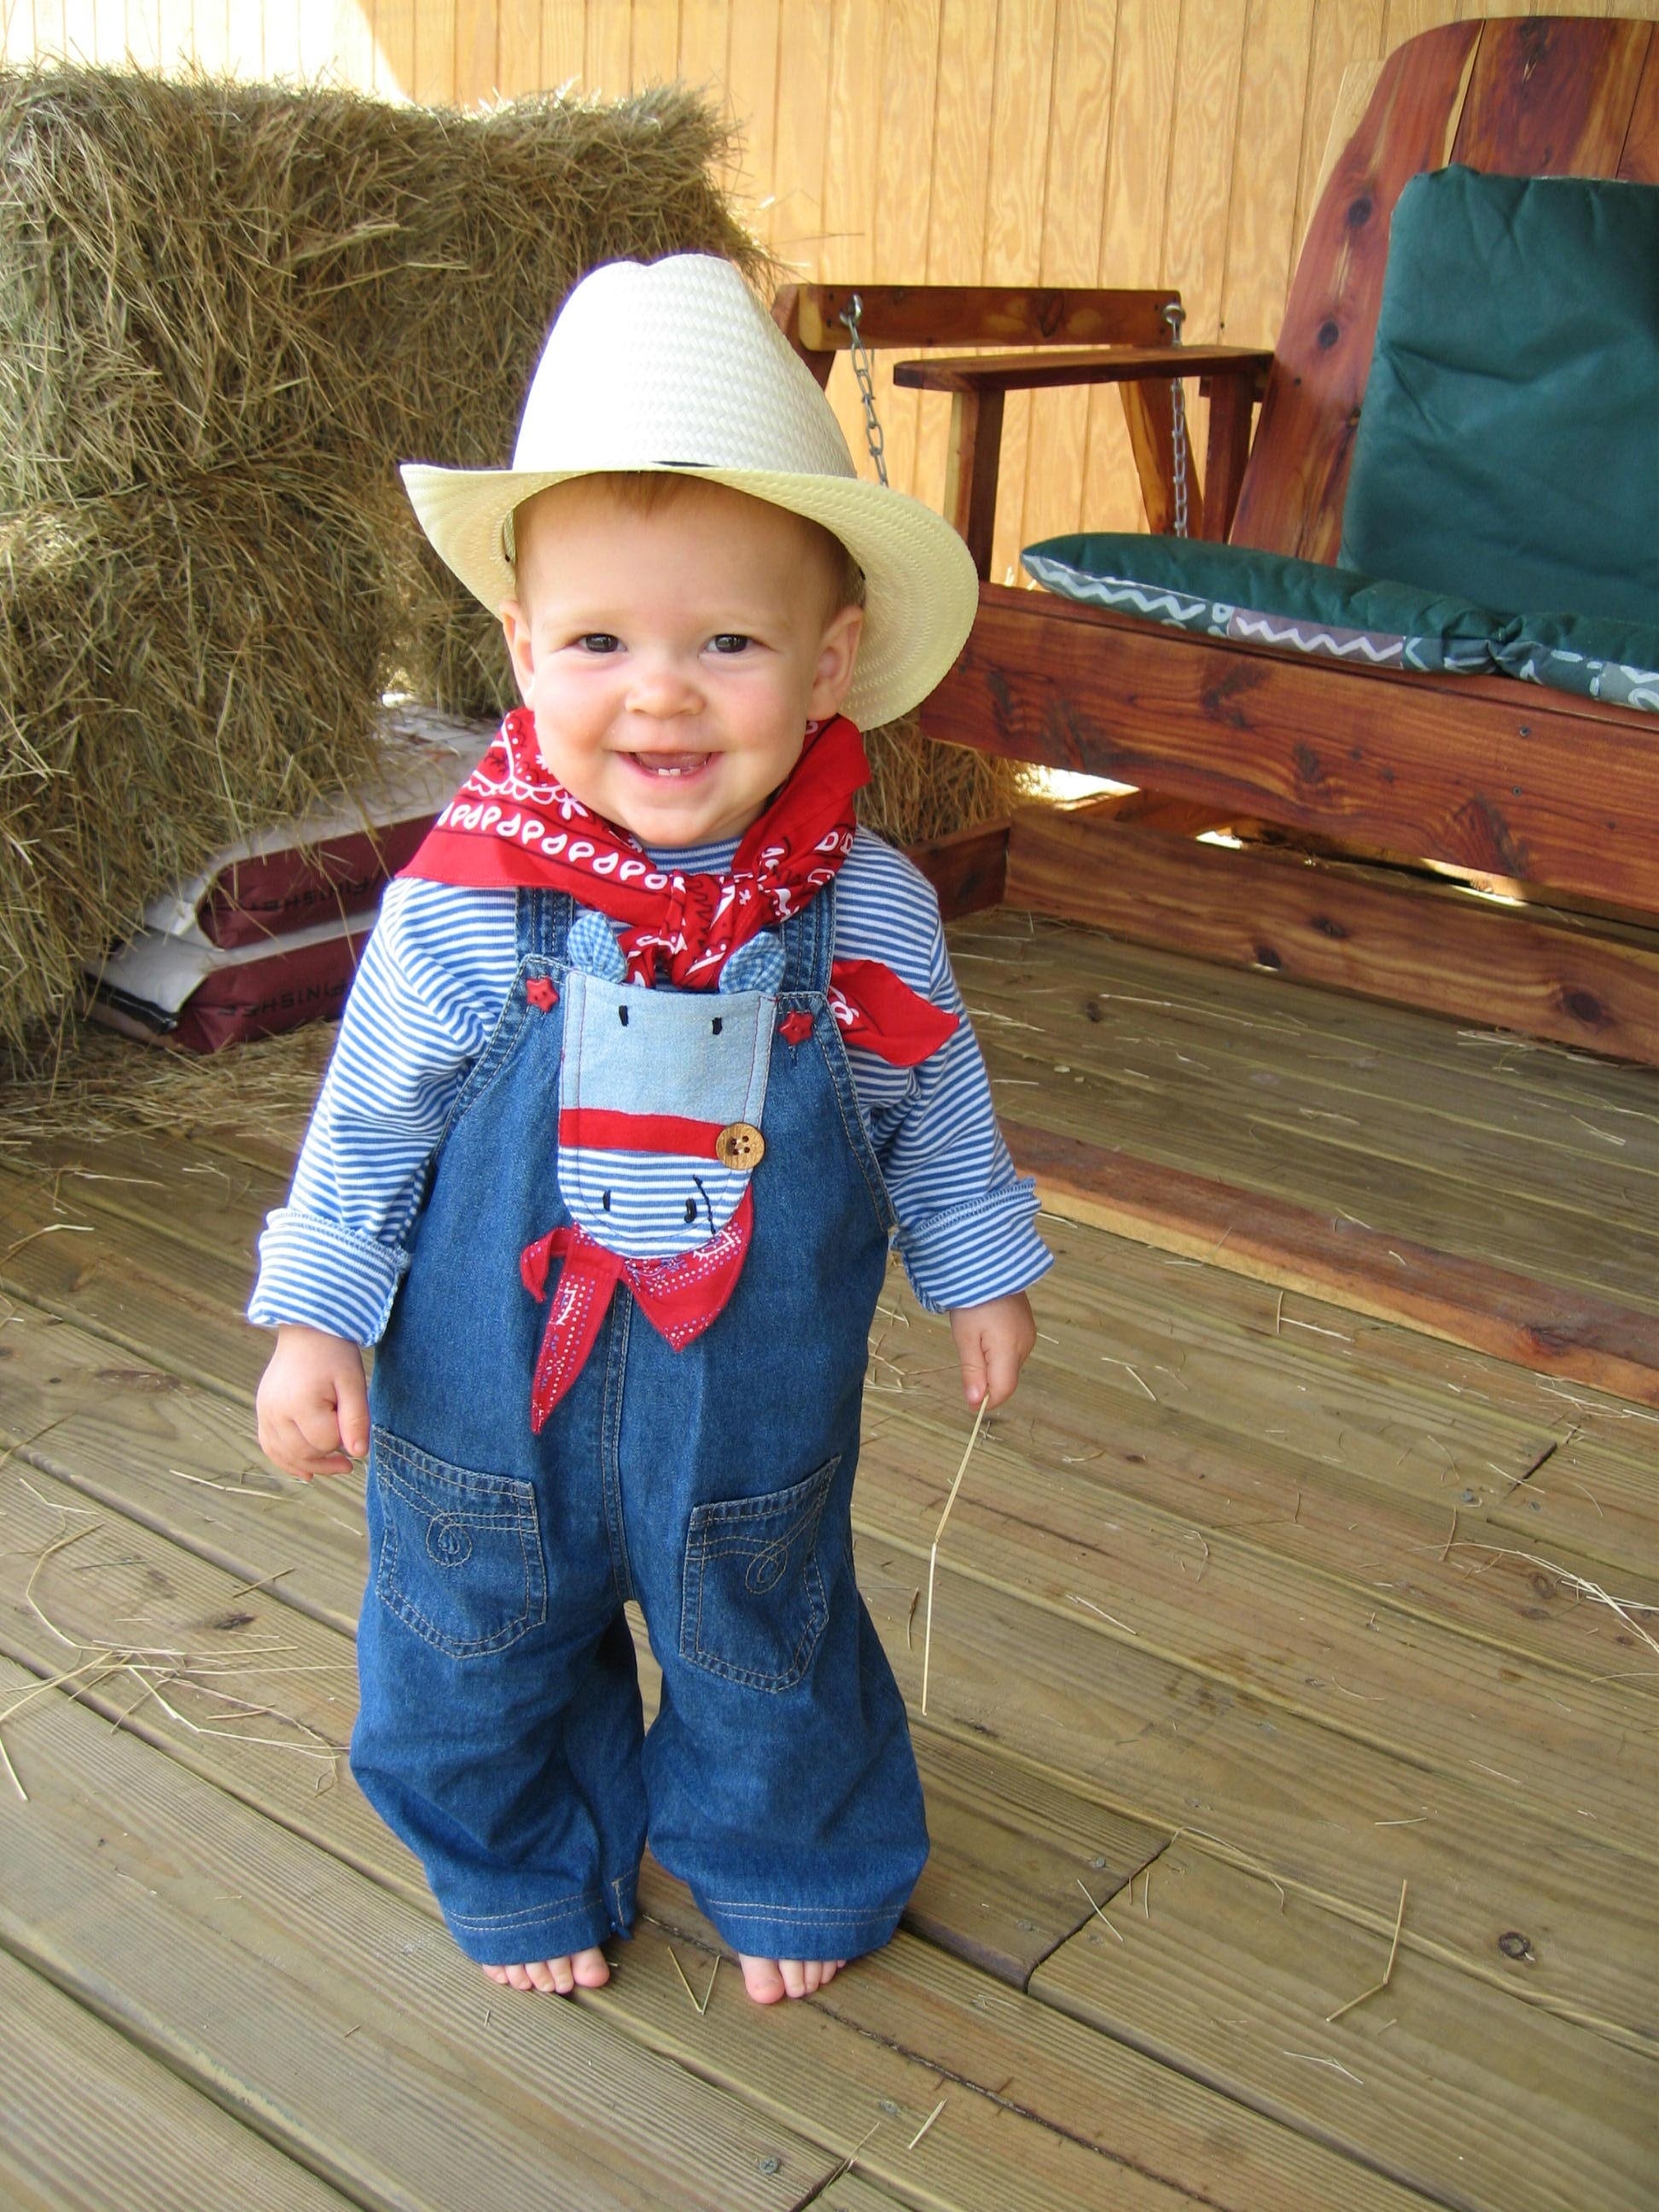
outdoor, person, girl, farm, play, countryside, boy, kid, cute, country, male, female, love, rural, portrait, model, young, child, hat, fashion, blue, clothing, lifestyle, cowgirl, childhood, smiling, smile, cheerful, posing, outdoors, face, fun, happy, happiness, toddler, joy, day, western, joyful, casual, attractive, positive, cuteness, human positions